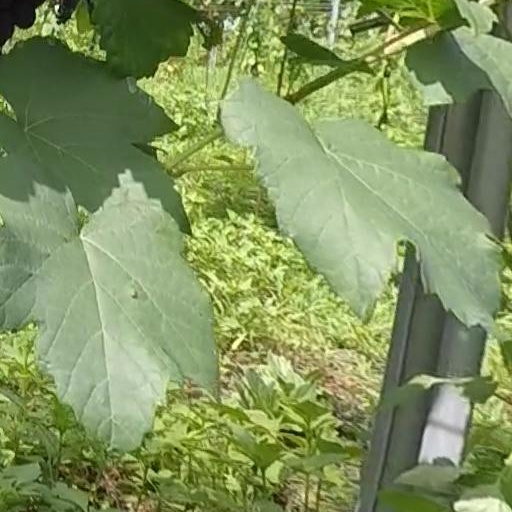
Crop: grape